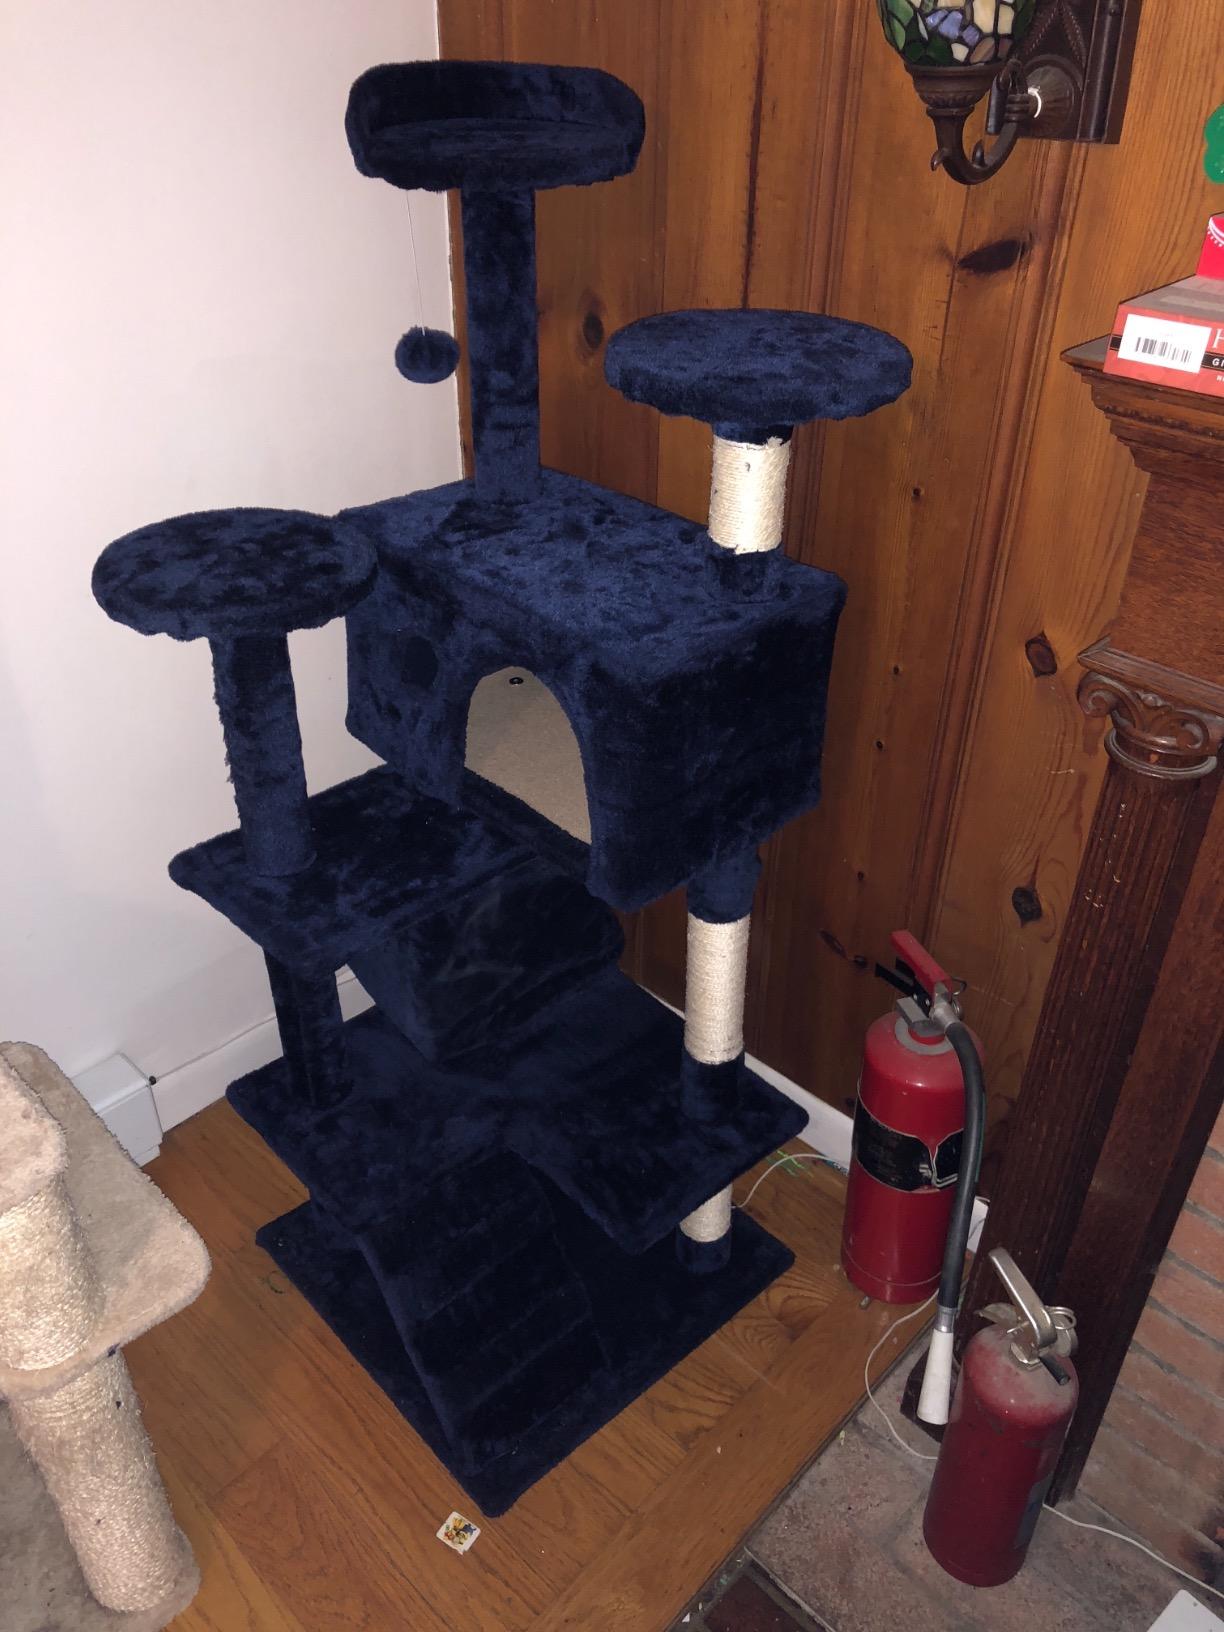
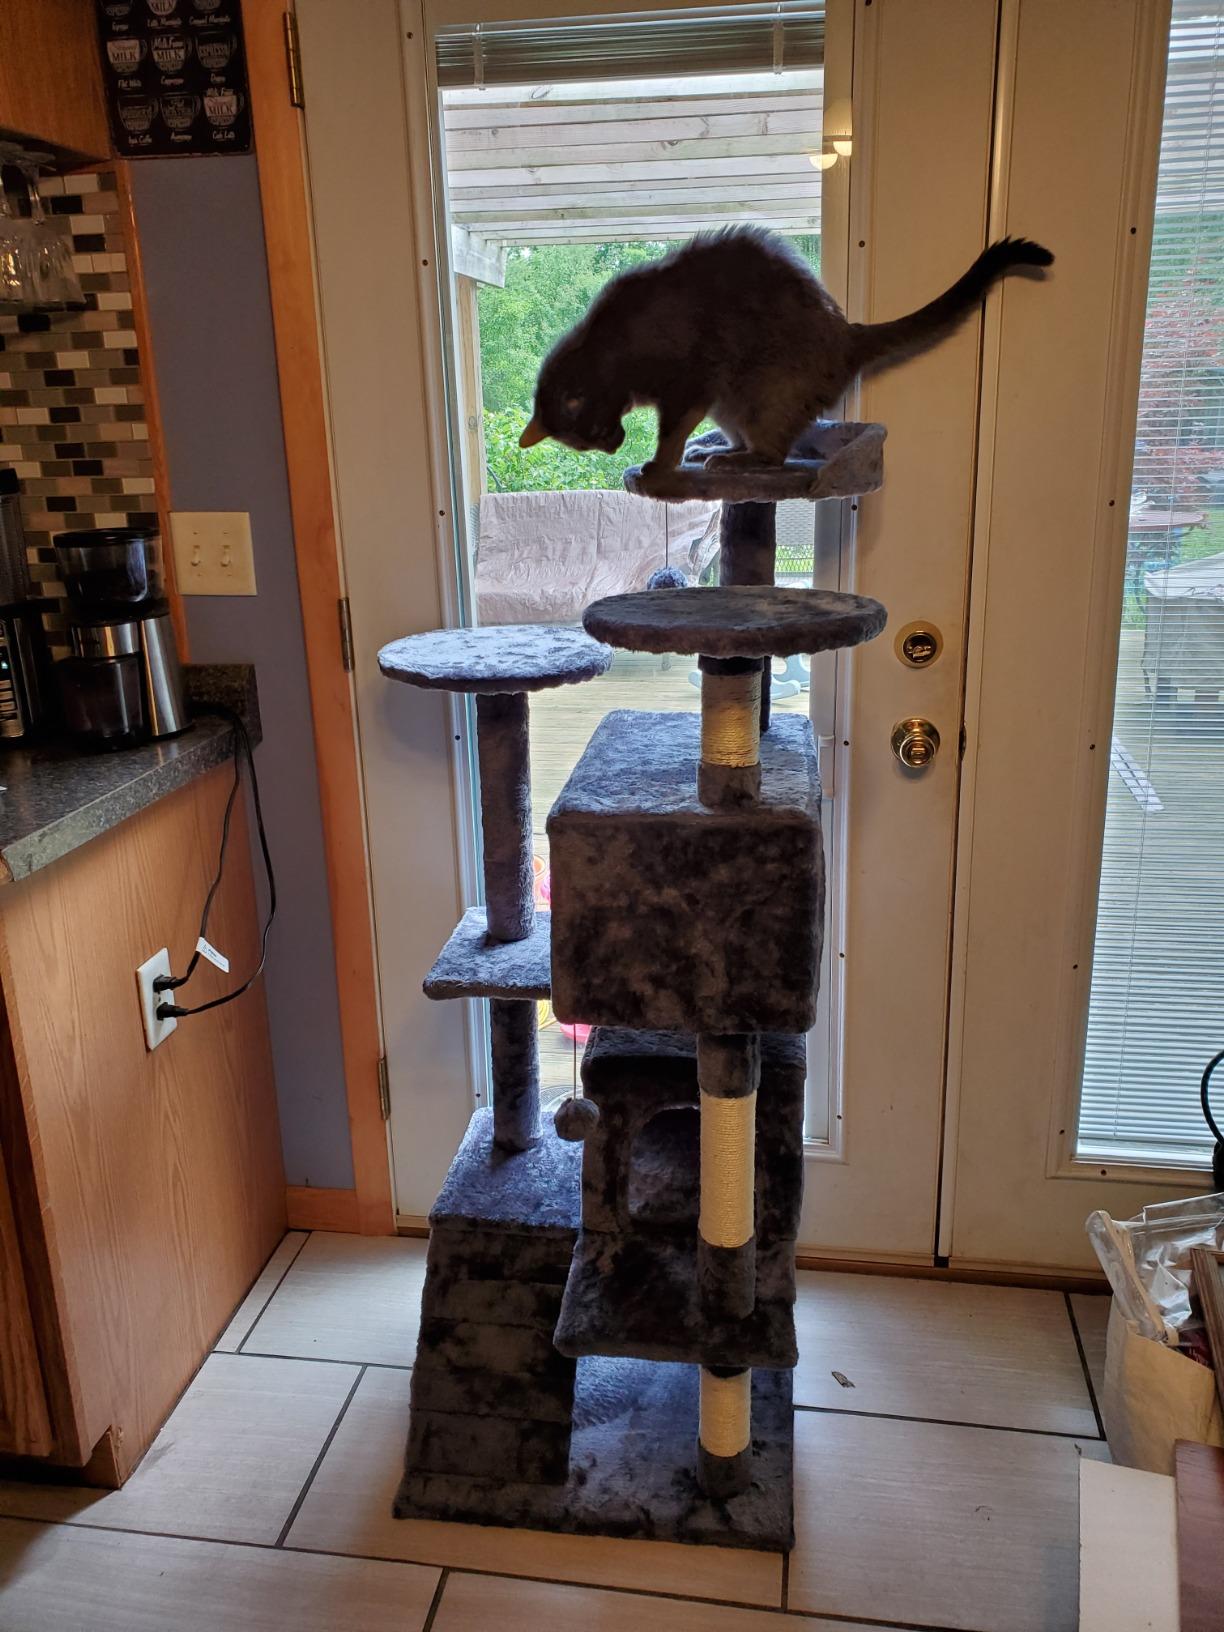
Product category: items_cat tree
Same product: no